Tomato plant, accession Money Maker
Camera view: tilt-top (135 deg); turntable rotation: 0 degrees
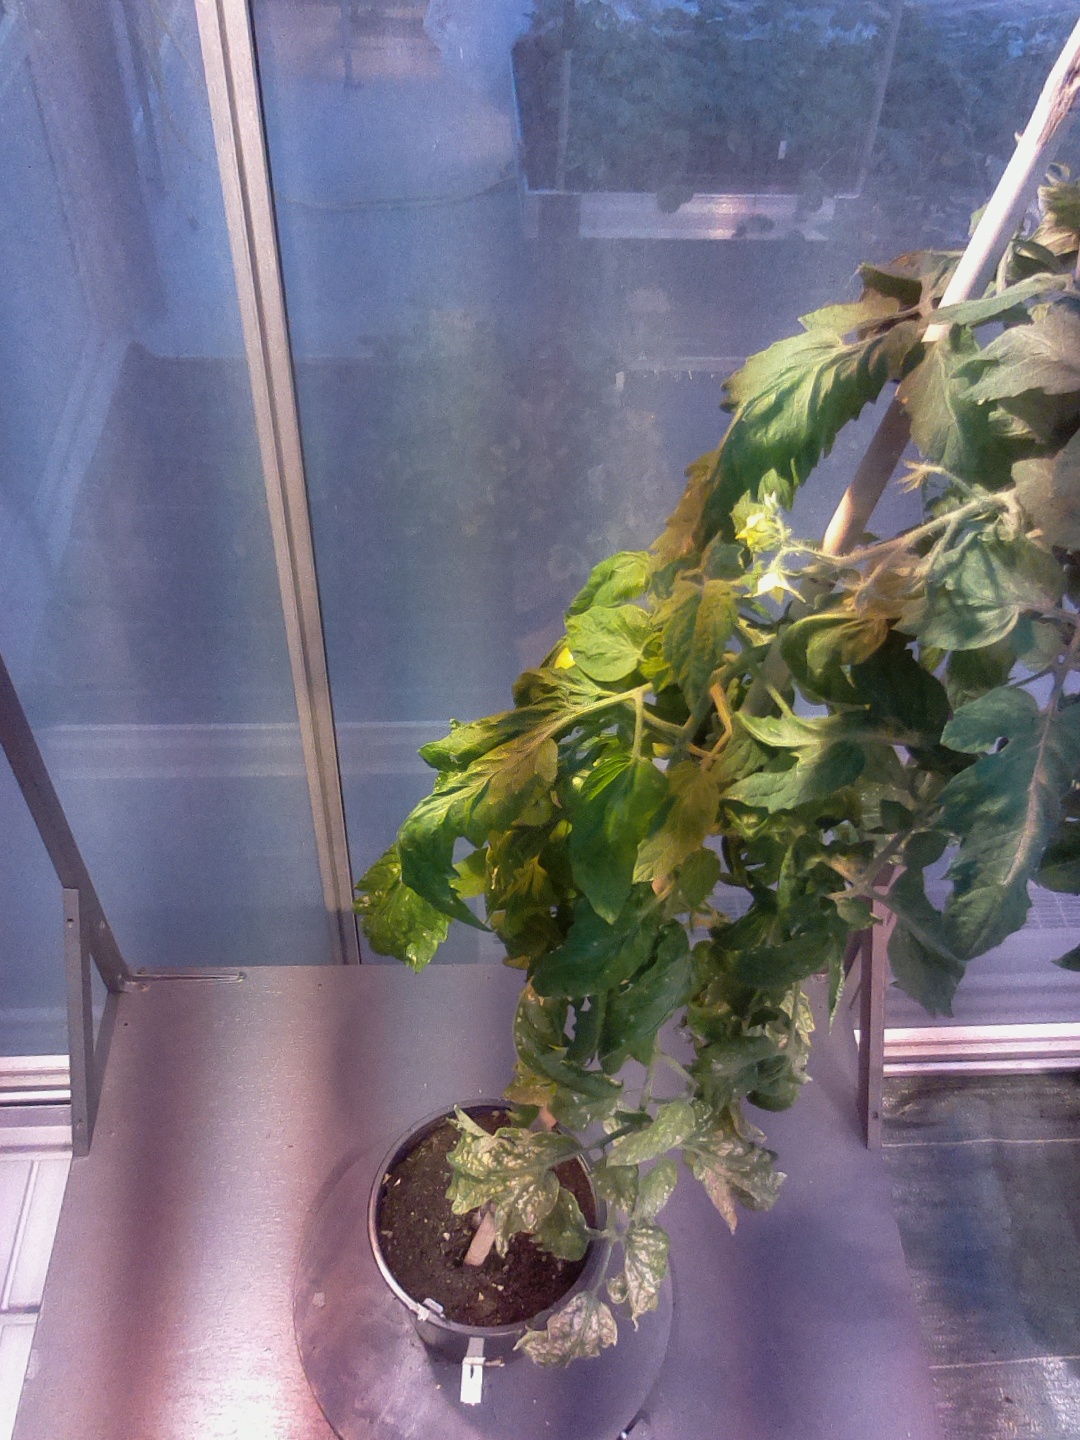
BBCH growth stage 73: 30%-40% of final fruit size